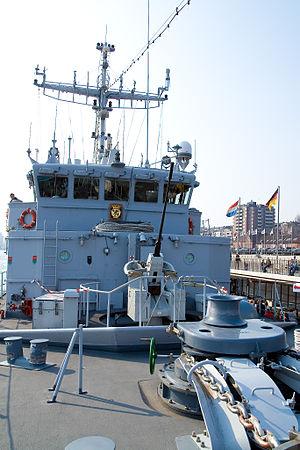
La classe Tripartite est une série de chasseurs de mines conçue selon un projet commun aux marines belge, française et néerlandaise, ratifié par les chefs d'État-Major des trois marines le 9 décembre 1974. Ils ont été construits en coopération durant les années 1980. La France a construit l'équipement de chasse des mines, la Belgique a fourni la partie électronique et les Pays-Bas le système de propulsion. La Belgique et la France ont commandé dix exemplaires chacun et les Pays-Bas quinze. Tous les chasseurs de mines tripartites, durant leur service dans les marines européennes, font partie de la Mine Counter Measures Force North de l'OTAN.